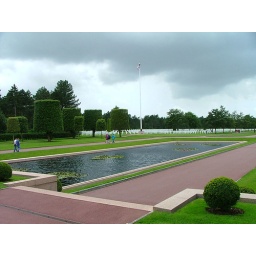
The Coleville Cemetery contains over 9000 graves each with a cross made of white Italian Marble.